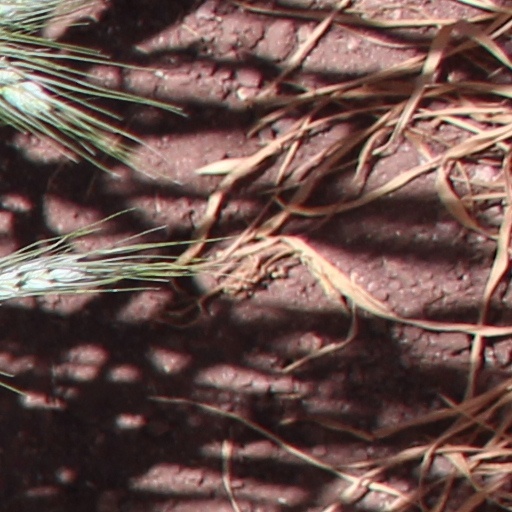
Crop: wheat